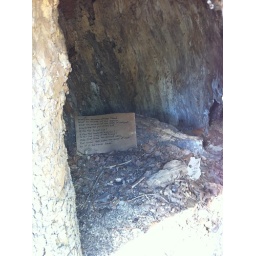
Poem left in a hollow tree by the Falling Waters sign